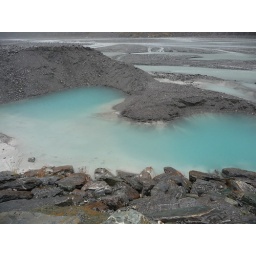
The mica in the rock around the glacier makes this water extremely blue.